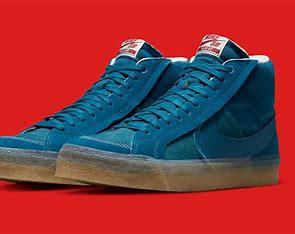
Brand: Nike
Model: Blazer SB